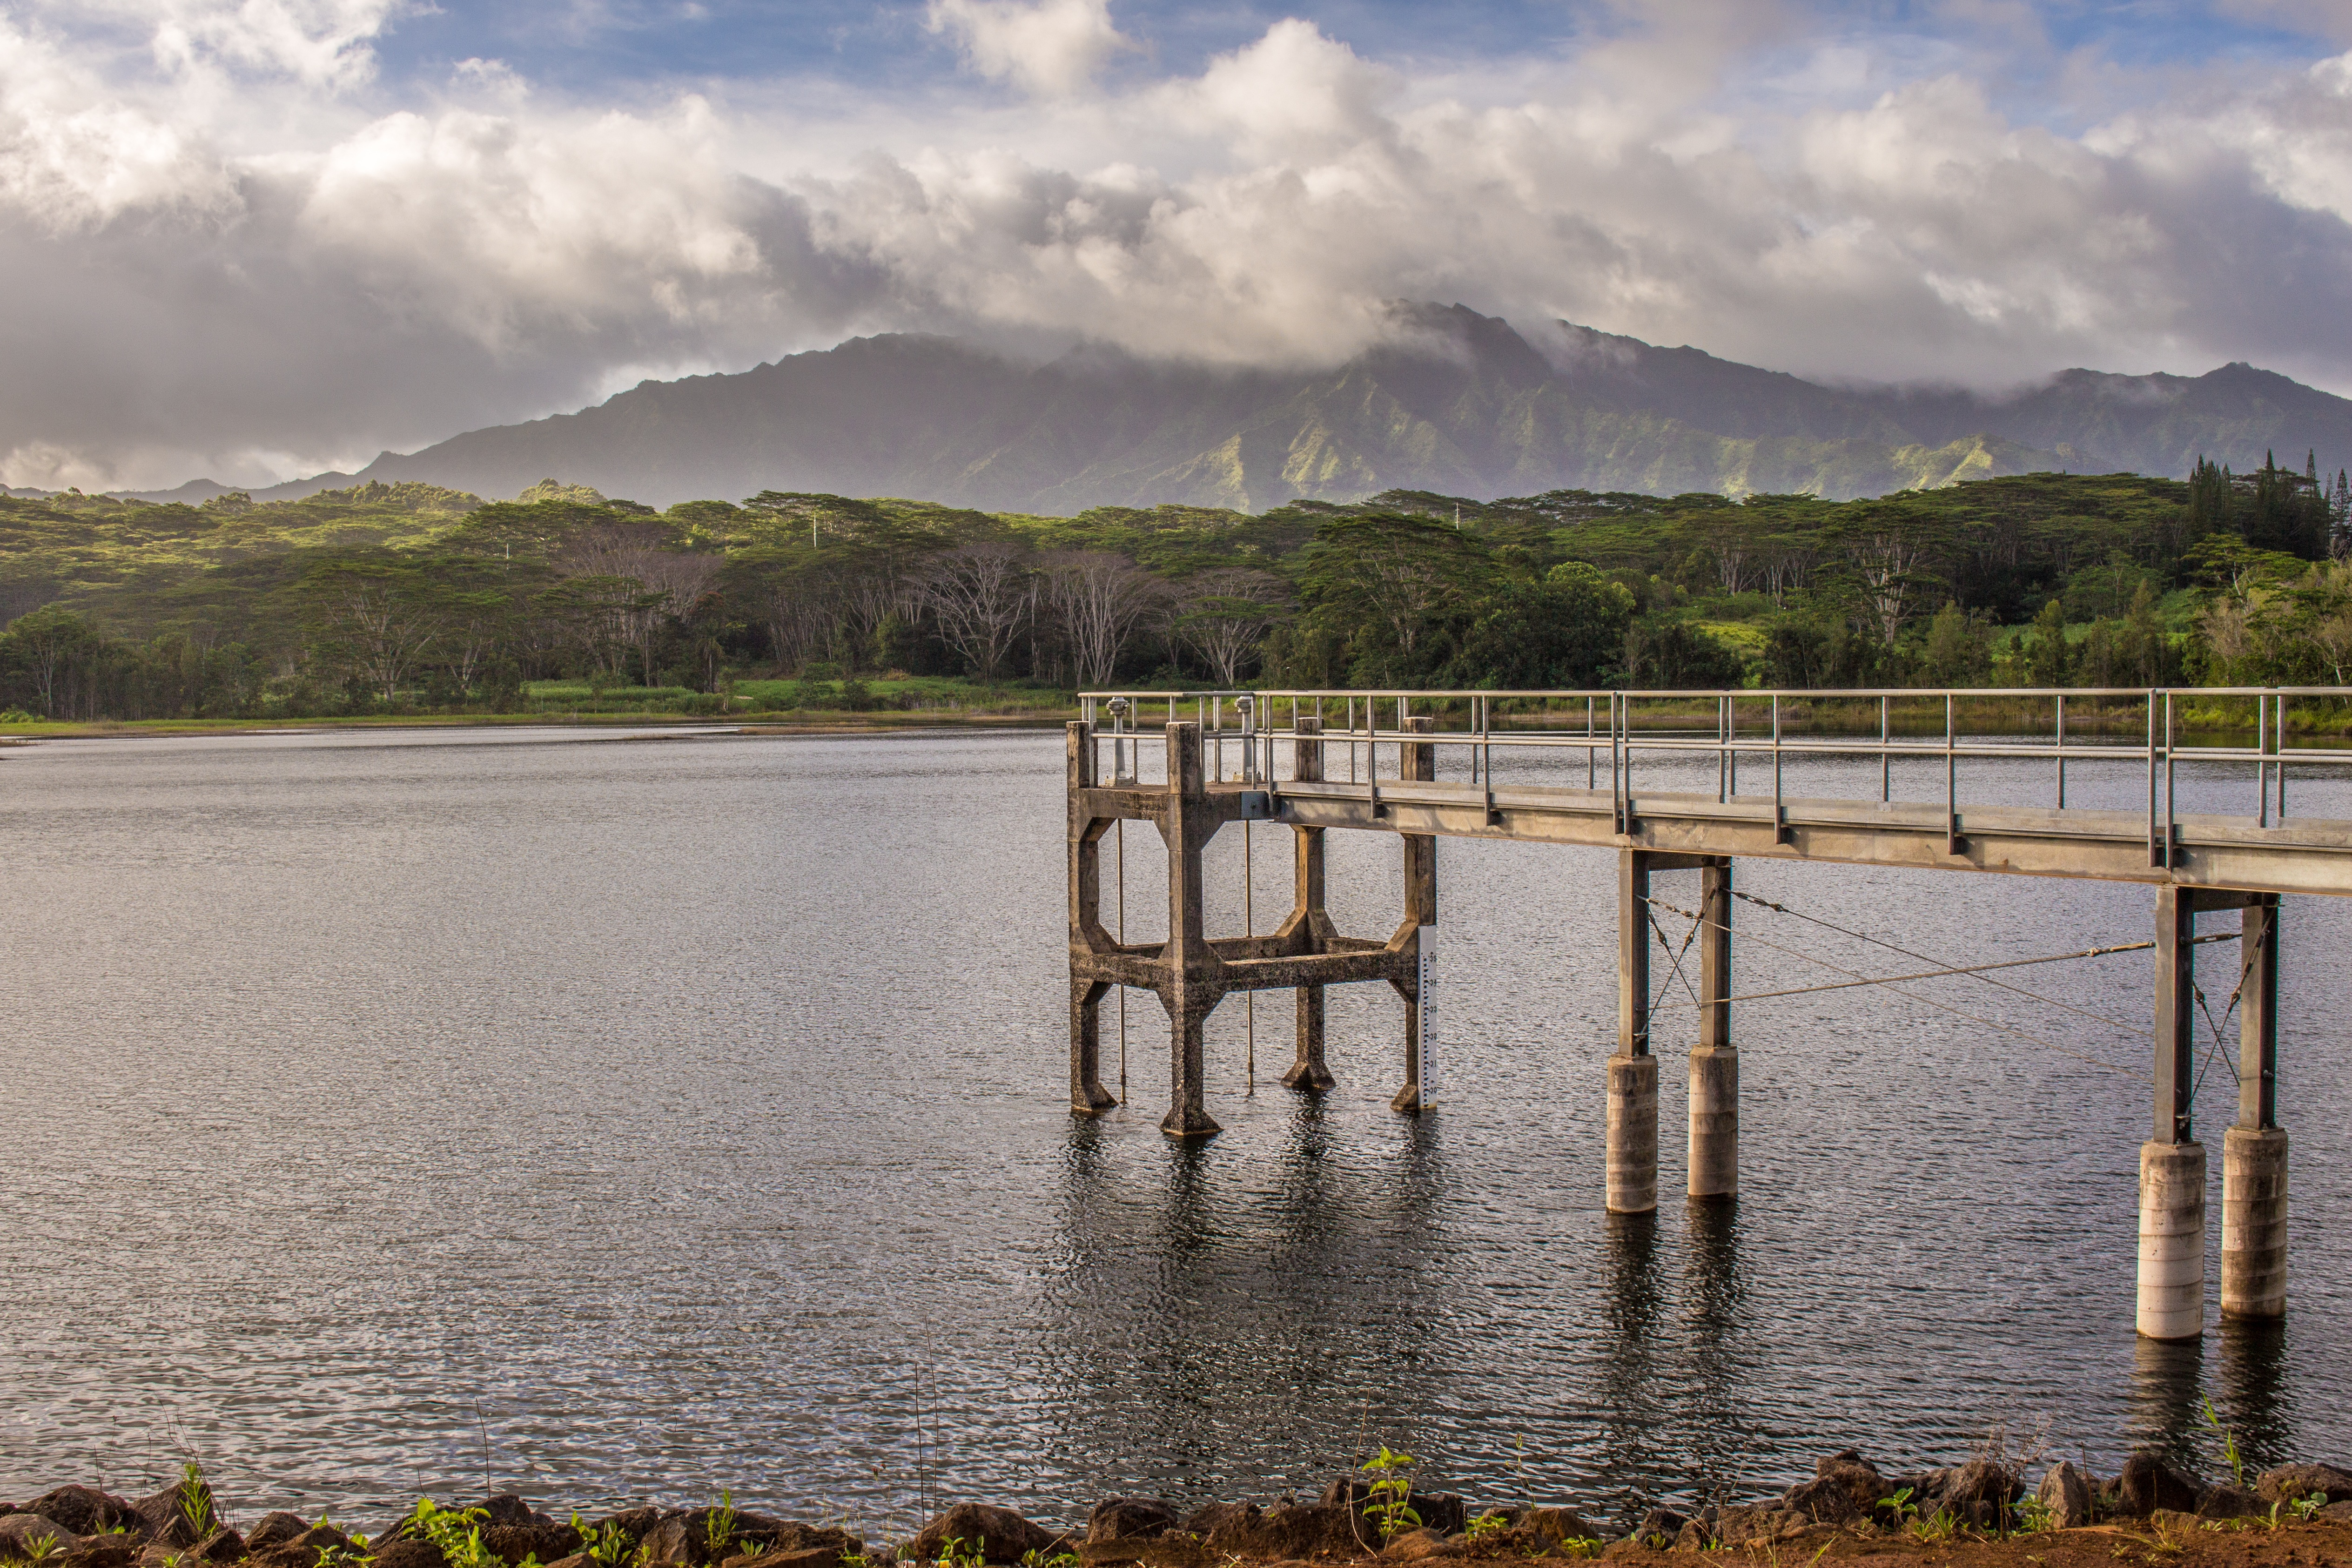
landscape, sea, tree, water, nature, mountain, cloud, morning, hill, lake, river, pond, reflection, reservoir, body of water, wetland, loch, rural area, atmospheric phenomenon